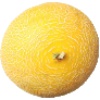
Label: Cantaloupe 1